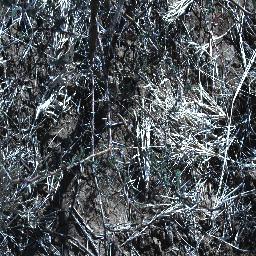
Label: prickly_acacia